German invasion of the Netherlands

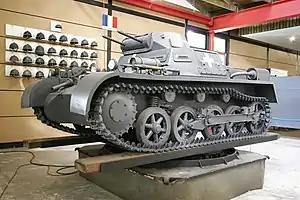
Panzer I tank, now on display in the German Tank Museum, Munster, Germany (2005)

In front of this Main Defence Line was the "IJssel-Maaslinie", a covering line along the rivers IJssel and Meuse ("Maas"), connected by positions in the Betuwe, again with pillboxes and lightly occupied by a screen of fourteen "border battalions". Late in 1939 General Van Voorst tot Voorst, reviving plans he had already worked out in 1937, proposed to make use of the excellent defensive opportunities these rivers offered. He proposed a shift to a more mobile strategy by fighting a delaying battle at the plausible crossing sites near Arnhem and Gennep to force the German divisions to spend much of their offensive power before they had reached the MDL, and ideally even defeat them. This was deemed too risky by the Dutch government and General Reijnders. The latter wanted the army to first offer heavy resistance at the Grebbe Line and Peel-Raam Position, and then fall back to the Fortress Holland. This also was considered too dangerous by the government, especially in light of German air supremacy, and had the disadvantage of having to fully prepare two lines. Reijnders had already been denied full military authority in the defence zones; the conflict about strategy further undermined his political position. On 5 February 1940 he was forced to offer his resignation because of these disagreements with his superiors. He was replaced by General Henry G. Winkelman who decided that in the north the Grebbe Line would be the main defence line where the decisive battle was to be waged, partly because it would there be easier to break out with a counteroffensive if the conditions were favourable. However, he took no comparable decision regarding the Peel-Raam Position.